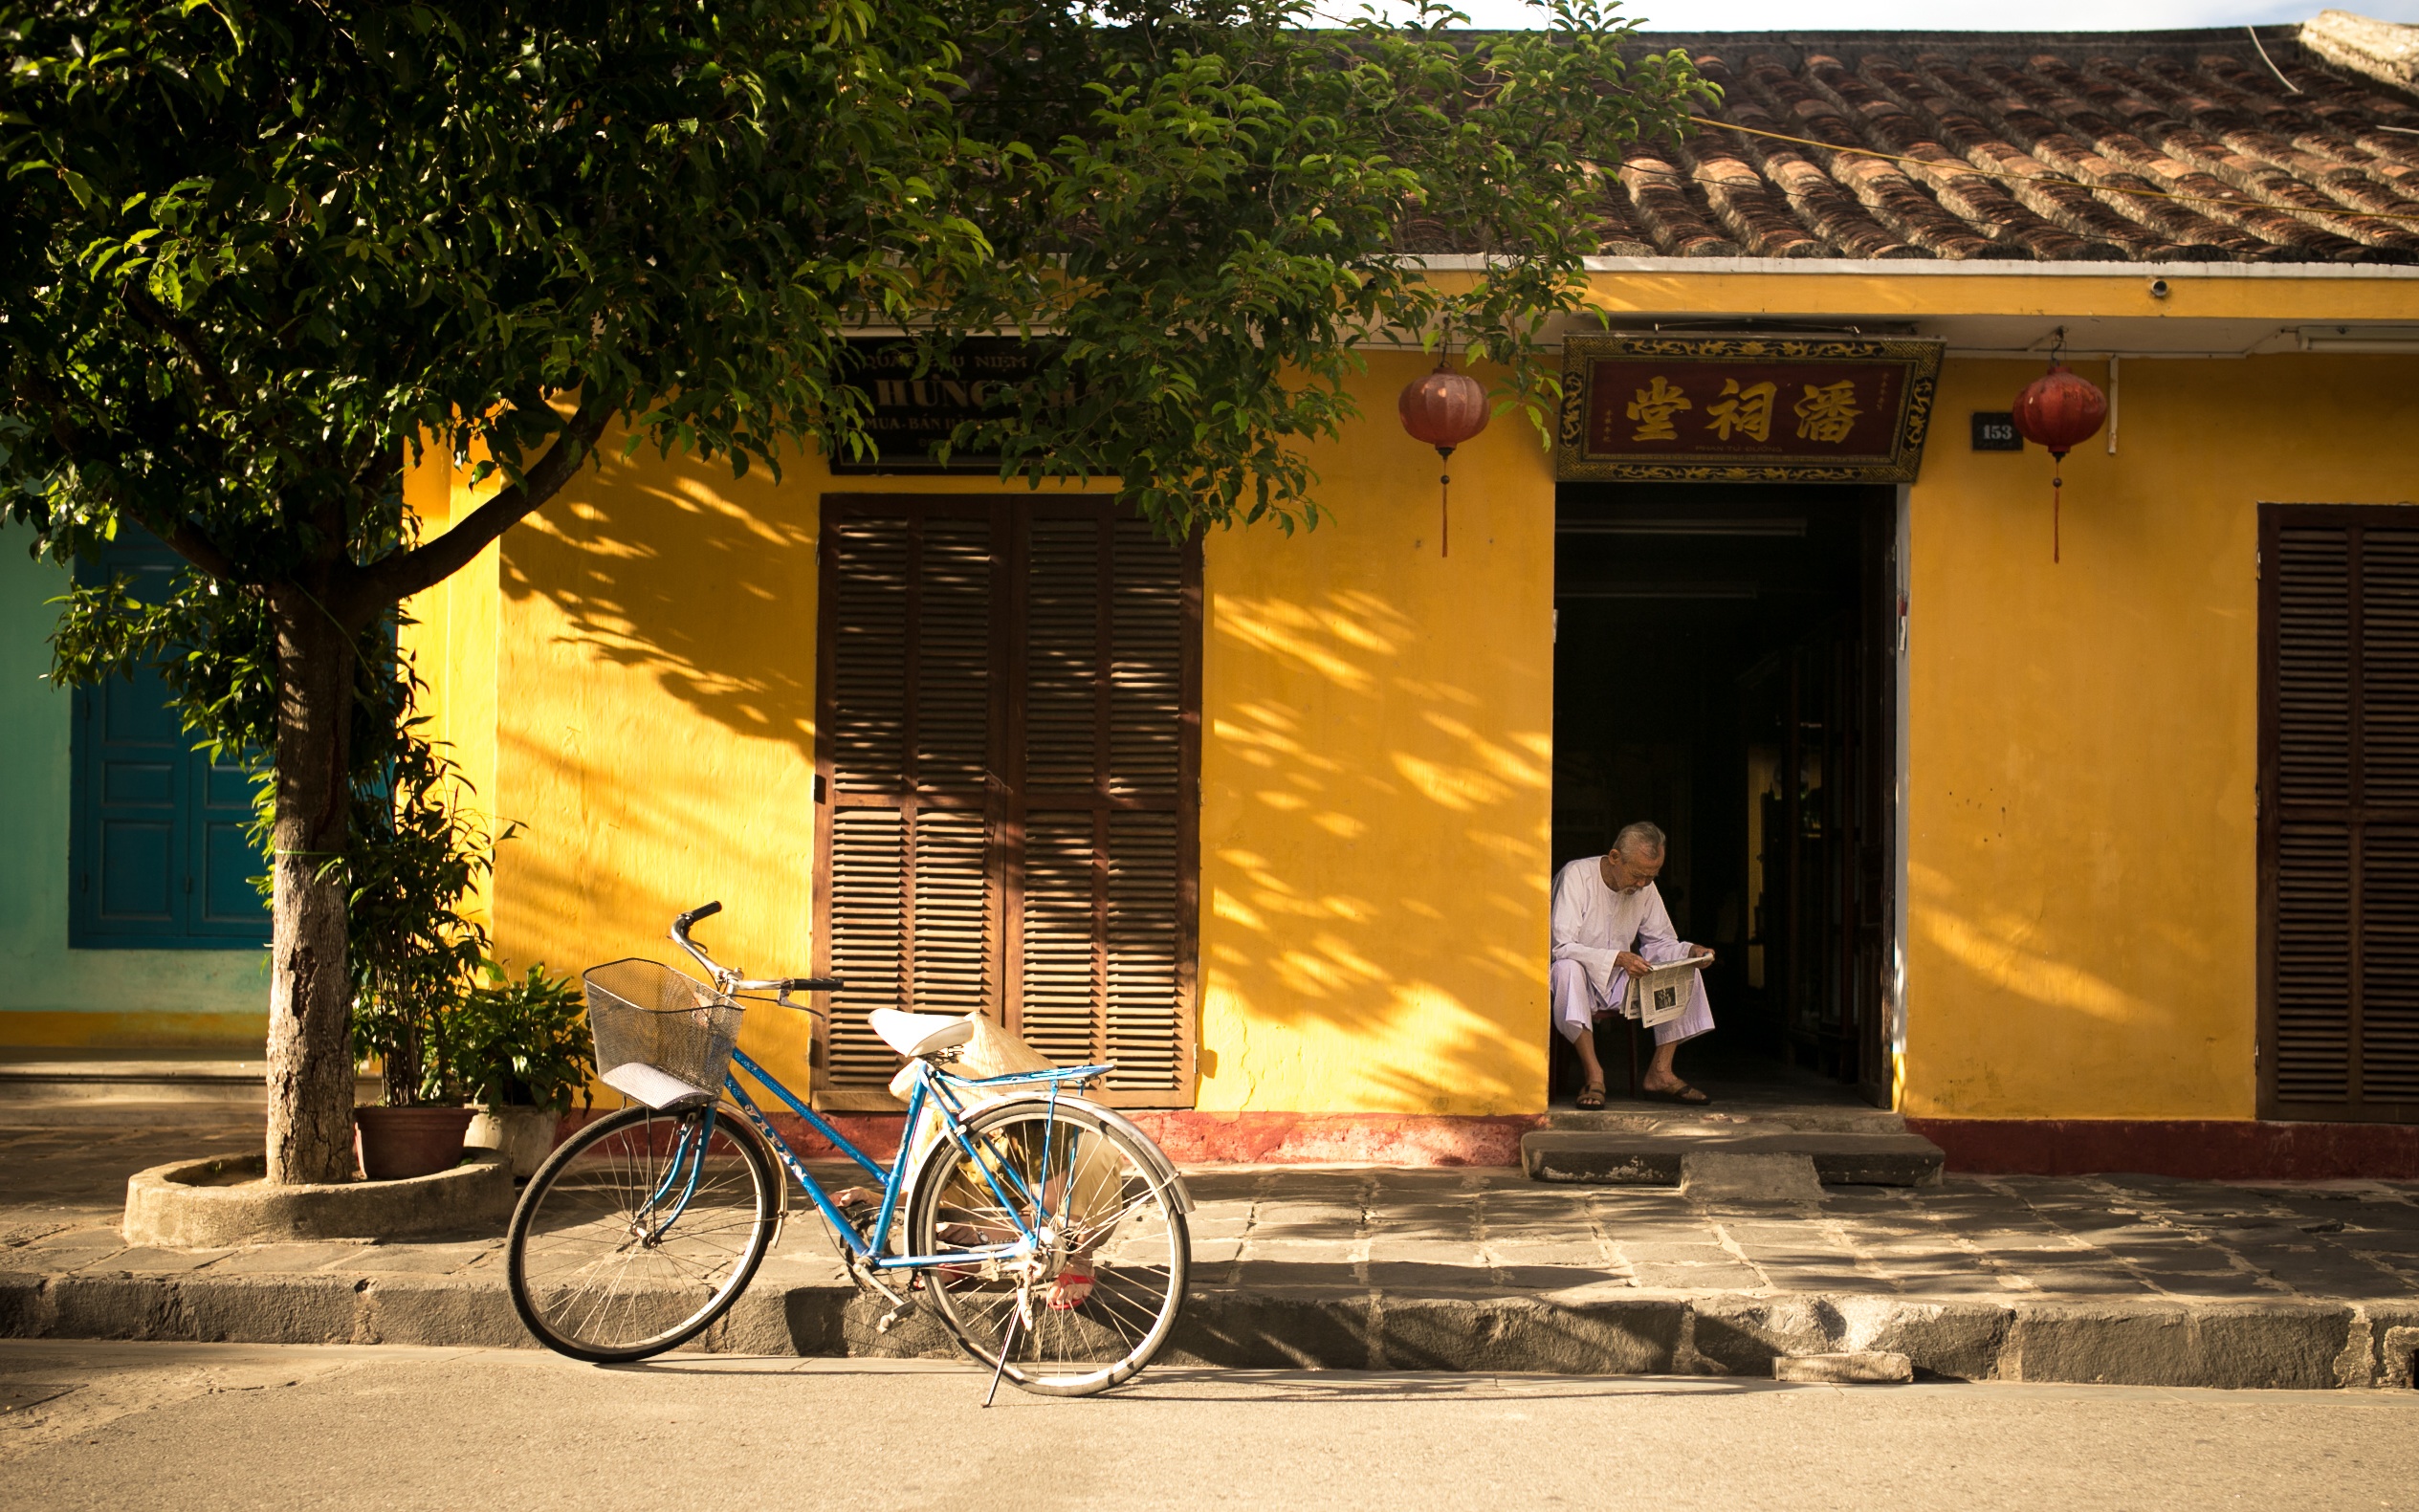
road, street, morning, sidewalk, bicycle, asian, newspaper, vehicle, urban area